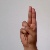
The image shows a hand gesture representing the letter 'U' in Indian Sign Language.